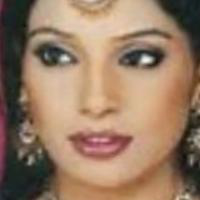
Age group: age 21-30